1996 Tour de France, Stage 11 to Stage 21

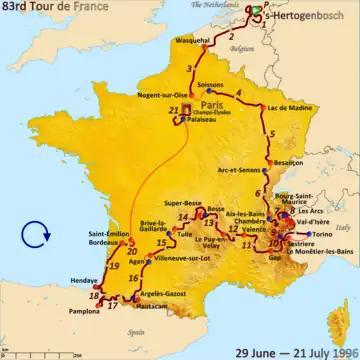
Route of the 1996 Tour de France

The 1996 Tour de France was the 83rd edition of Tour de France, one of cycling's Grand Tours. The Tour began in 's-Hertogenbosch in the Netherlands with a prologue individual time trial on 29 June and Stage 11 occurred on 11 July with a hilly stage from Gap. The race finished on the Champs-Élysées in Paris on 21 July.